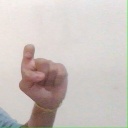
अक्षर: इ